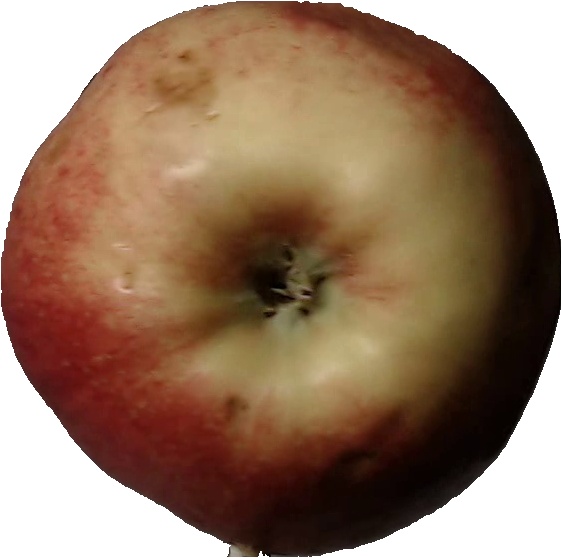
Label: apple_red_3